Describe the emotion expressed in this image:  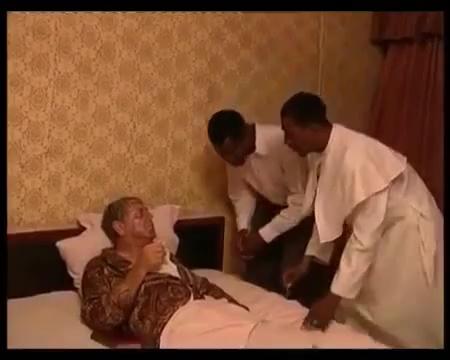
This person displays Fear, valence and arousal with low intensity.